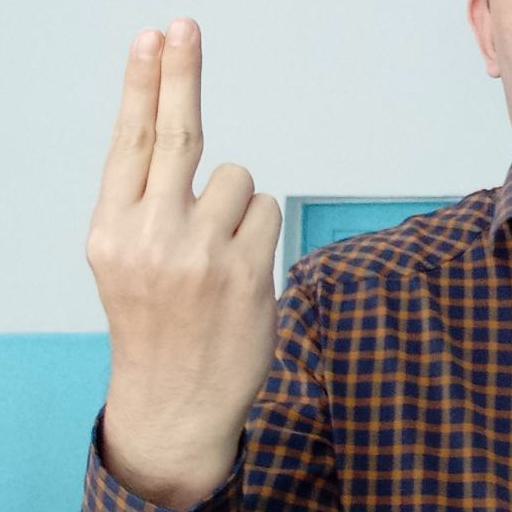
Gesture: two_up_inverted